Dorothea Gerard

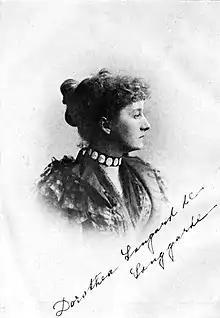
Dorothea Gerard Longard de Longgarde

Dorothea Mary Stanislaus Gerard (Mme Longard de Longgarde, 9 August 1855 – 29 September 1915) was a Scottish-born novelist and romance-writer who often wrote about controversial and unconventional subjects and "whose general conservatism co-existed with a piercing eye for relations across national and ethnic divides, for antisemitism and other forms of prejudice." At first she wrote for pleasure with her less prolific older sister Emily Gerard but later carved an independent career publishing about forty books between 1890 and 1916 mostly for Tauchnitz editions signifying her target audience was mainly English-speaking visitors travelling in Europe.